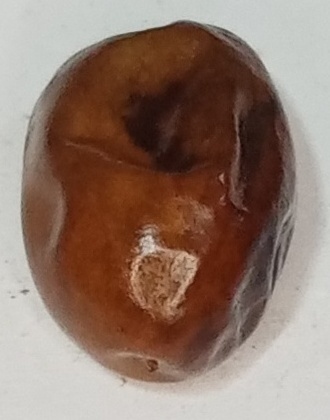
Variety: fasli-toto
Size: small
Grade: grade-1